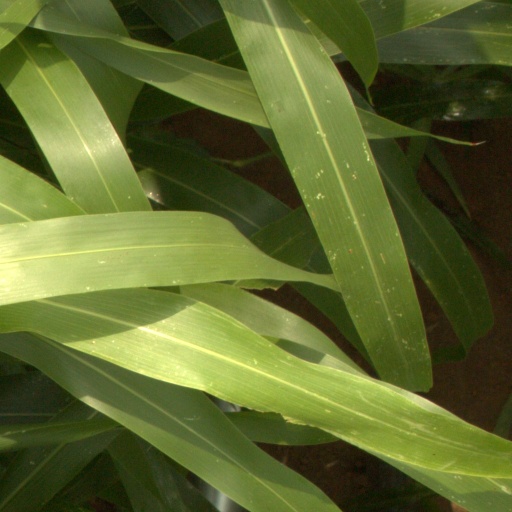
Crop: sorghum